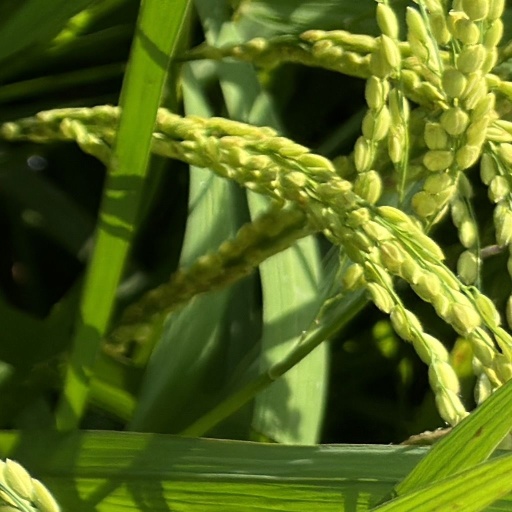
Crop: rice